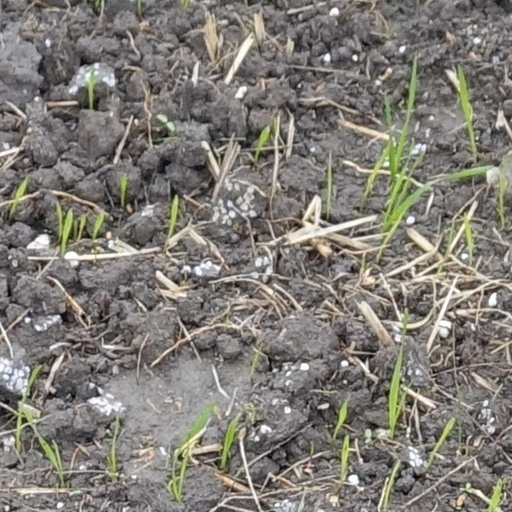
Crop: wheat